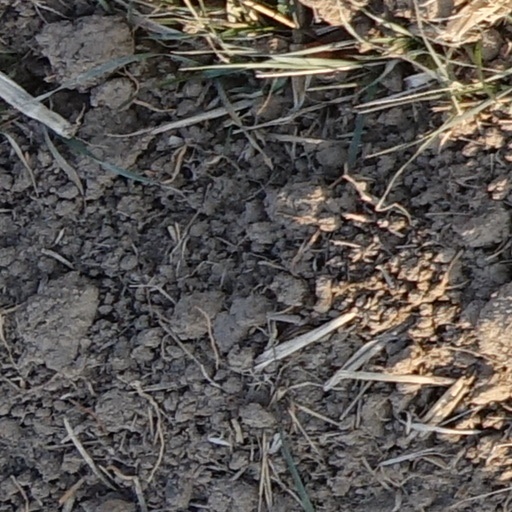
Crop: wheat